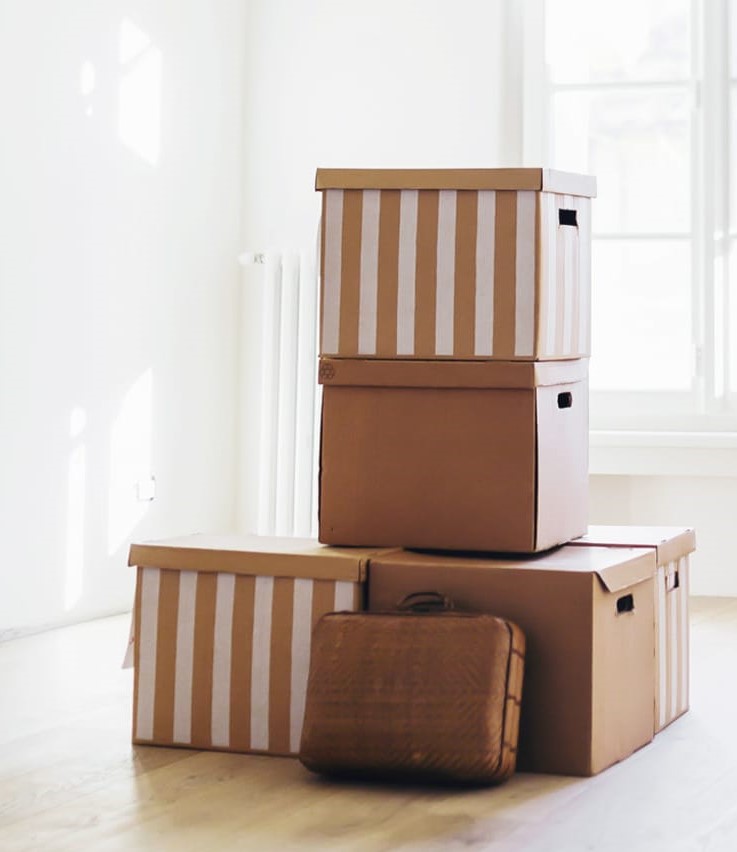
Label: cardboard